William Augustus Hancock

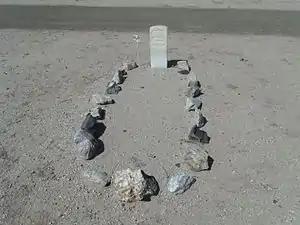
Grave site of William Augustus Hancock

Hancock continued to perform survey and civil engineering work in the Salt River Valley for several years. Before he was done he had completed the initial town site and several irrigation canals and drainage ditches. To this he added several other jobs. Hancock became Phoenix's postmaster in 1871, a position he held for eight years. He was appointed sheriff for Maricopa County when the county was formed. About the same time he was appointed to a four-year term as district attorney. When he was appointed probate judge he became the "ex officio" superintendent of the county school board. For several years he was a partner of Charles Austin Tweed in a law firm which they established. He continued to practice after the death of his partner. In 1886, Hancock won election to another term as county attorney.